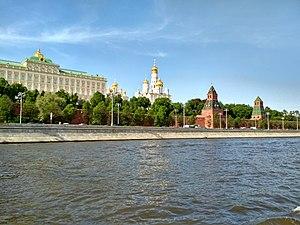
La Moskova est une rivière de Russie et un affluent de l'Oka, donc un sous-affluent du fleuve la Volga.